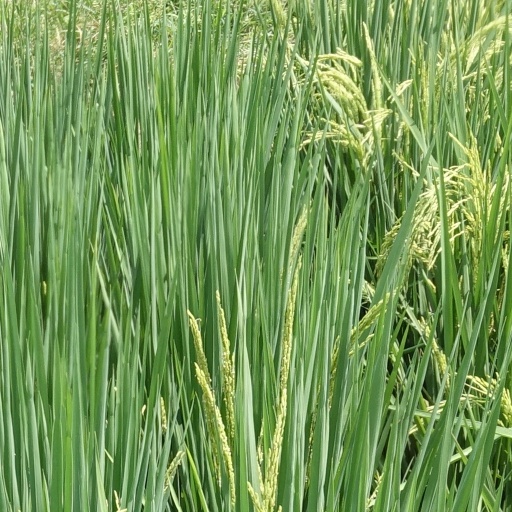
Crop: rice